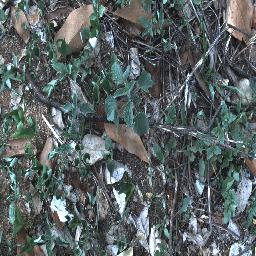
Label: negative